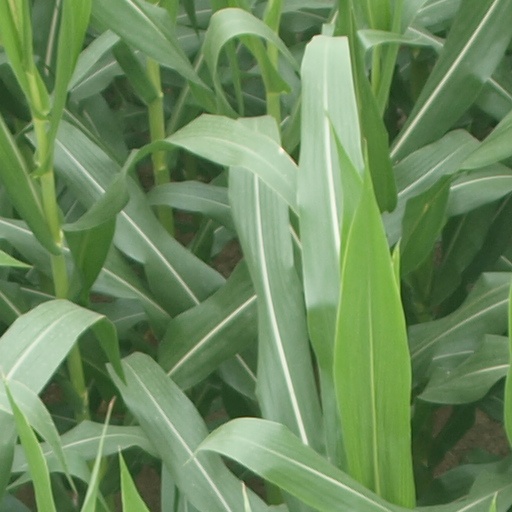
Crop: maize; corn